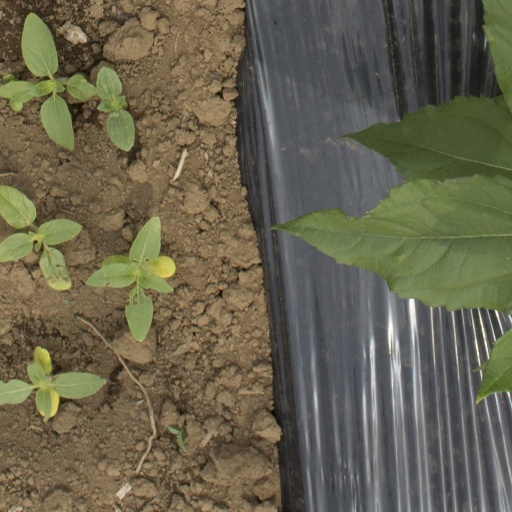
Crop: Jerusalem artichoke